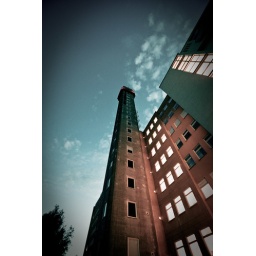
The tower on the building we were staying in looked straight out of James Bond or something.